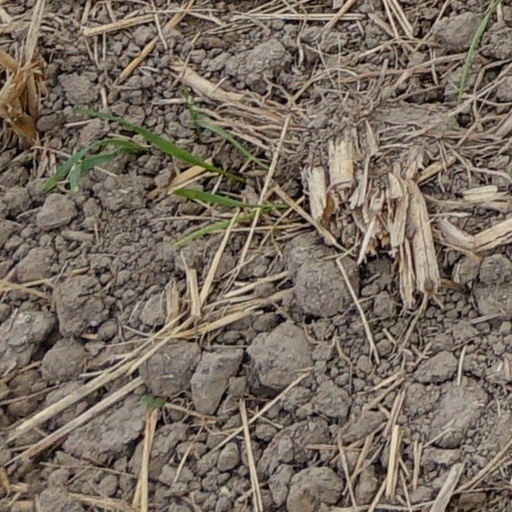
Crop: wheat